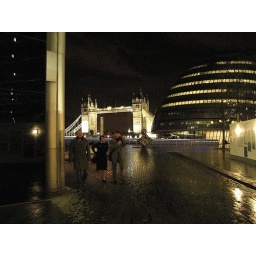
tower bridge by night